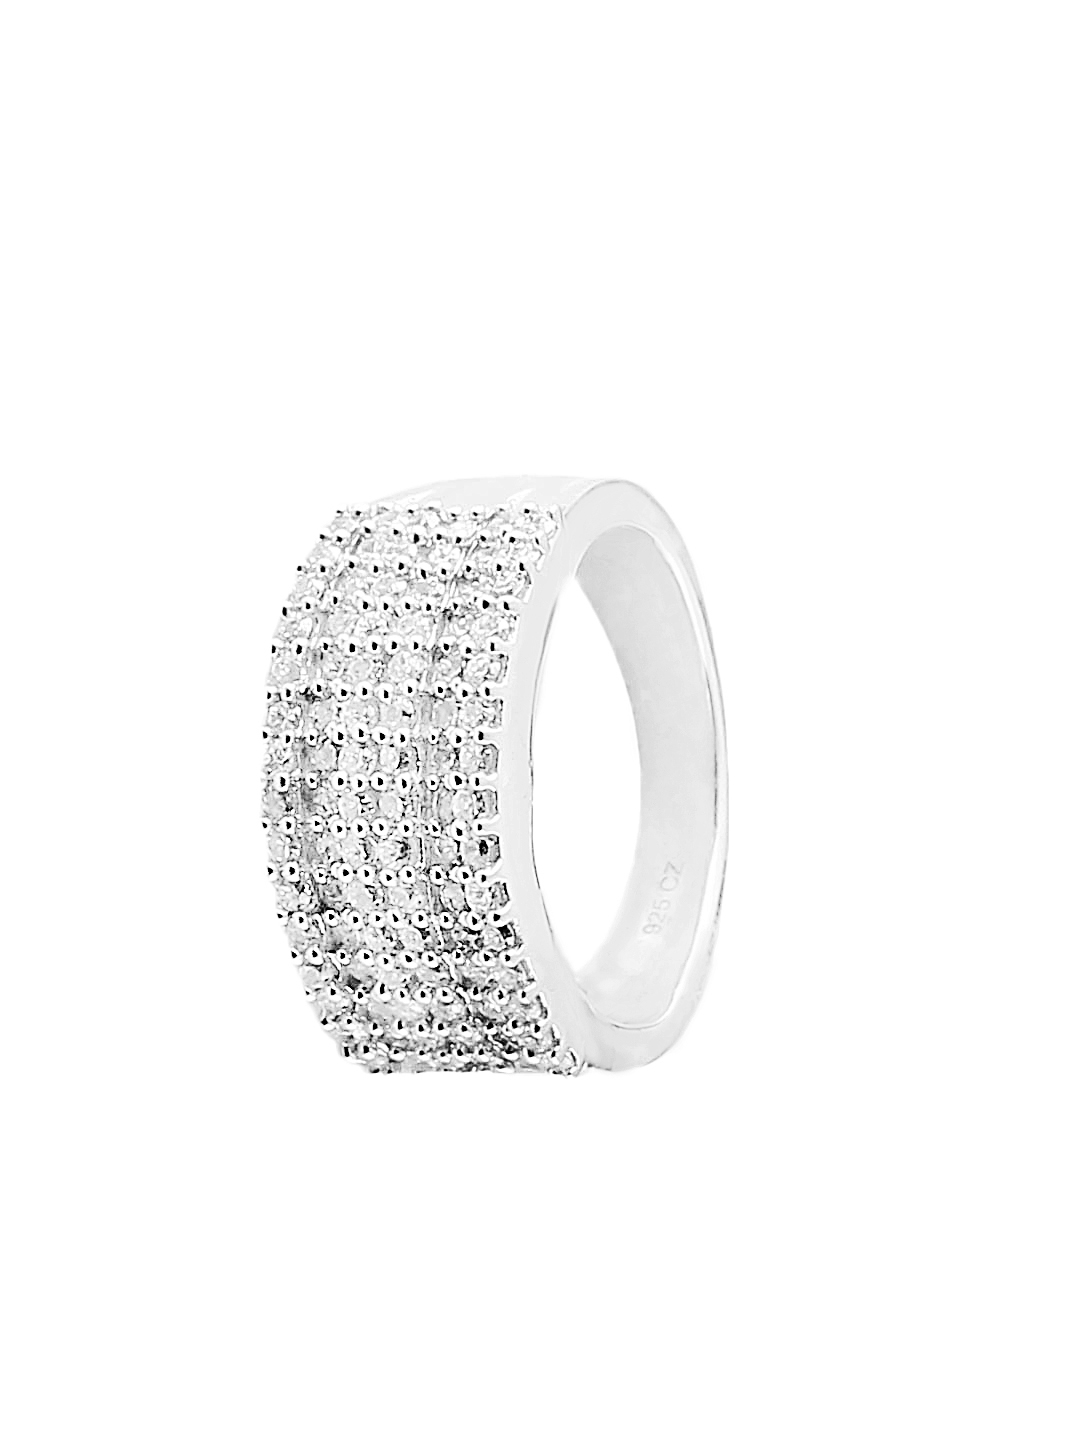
Lucera Silver Ring
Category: Accessories / Jewellery / Ring
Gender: Women
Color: Silver
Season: Summer 2013
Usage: Casual